Rakia

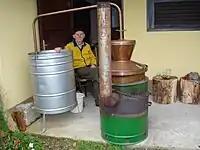
Traditional distillation of rakija (plum spirit) in Međimurje (northern Croatia)

Bulgaria cites an old piece of pottery from the 14th century in which the word "rakiya" is inscribed. The inscription on it reads: “I have celebrated with rakija.” The country has taken measures to declare the drink as a national drink in the European Union to allow lower excise duty domestically but has yet yielded no concrete results. During an archaeological study, Bulgarian archaeologists discovered an 11th-century fragment of a distillation vessel used for the production of rakiya. Due to the age of the fragment, contradicting the idea that rakiya production only began in the 16th century, some historians believe this indicates that rakiya did originally come from Bulgaria. The EU recognizes 12 brands of Bulgarian rakiya through the Protected Designation of Origin (PDO) and Protected Geographical Indication (PGI) marks, which protect the name of products from a specific region that follow a traditional production process.